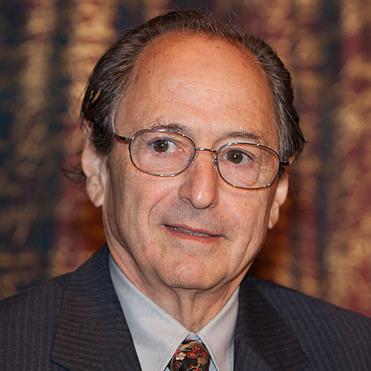
Age: 65